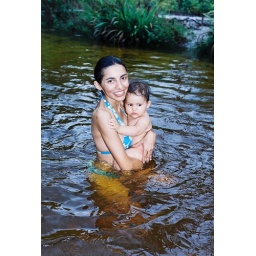
First bath in the field